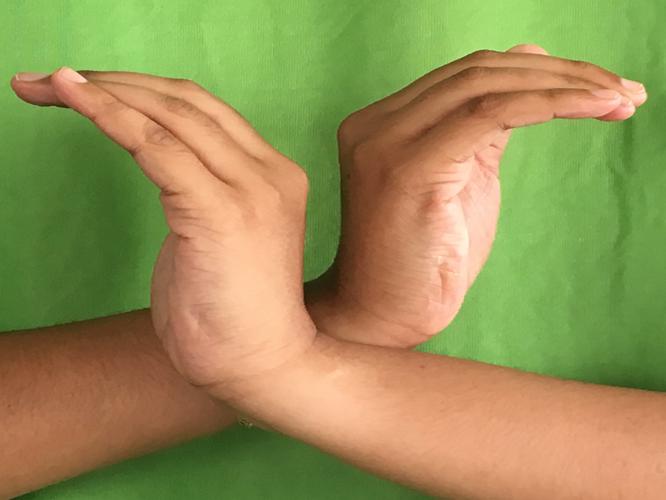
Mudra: Nagabandha
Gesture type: double_hand